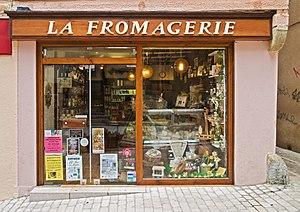
Une fromagerie en Lozère (Languedoc-Roussillon, France).
Une fromagerie désigne :
Le commerce de détail est le maillon final de la chaîne de distribution. Il se distingue ainsi du commerce en gros. L'activité est double :